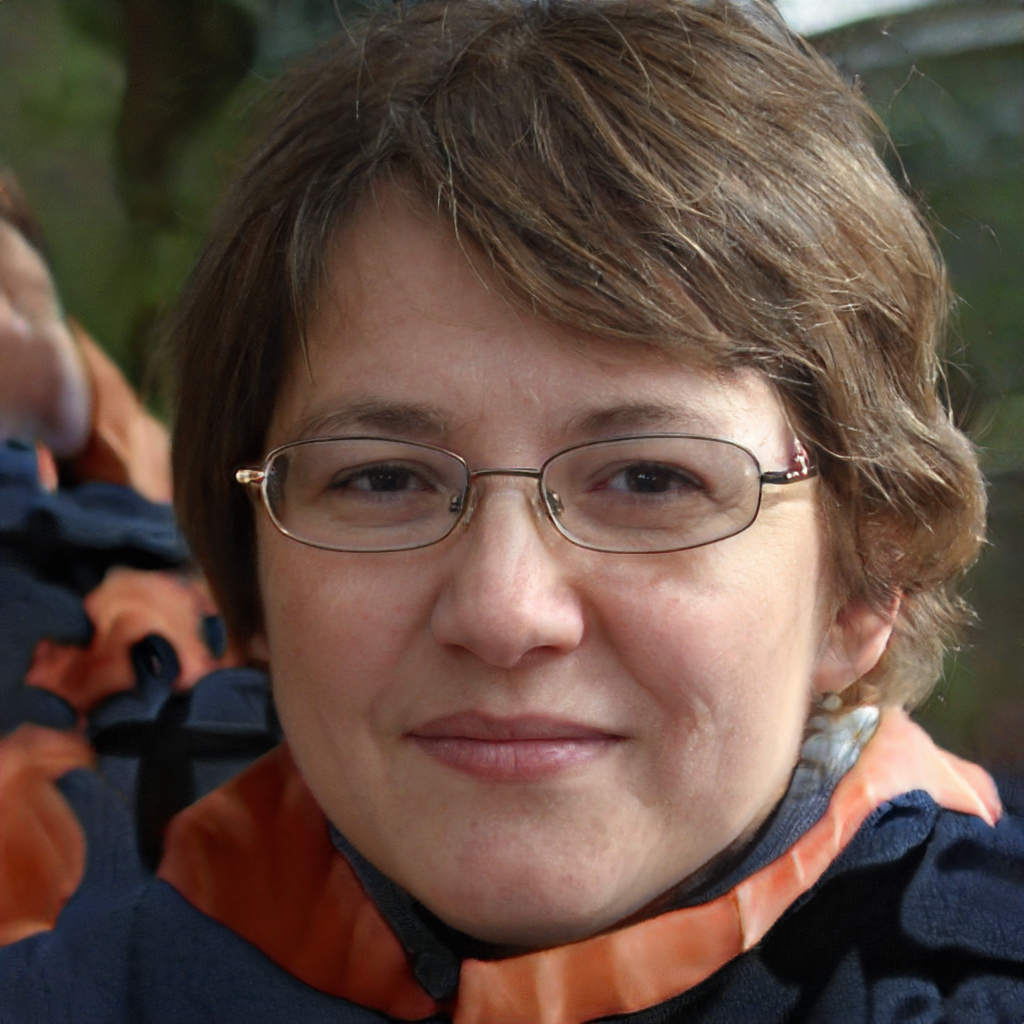
Label: Colored